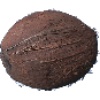
Label: Cocos 1